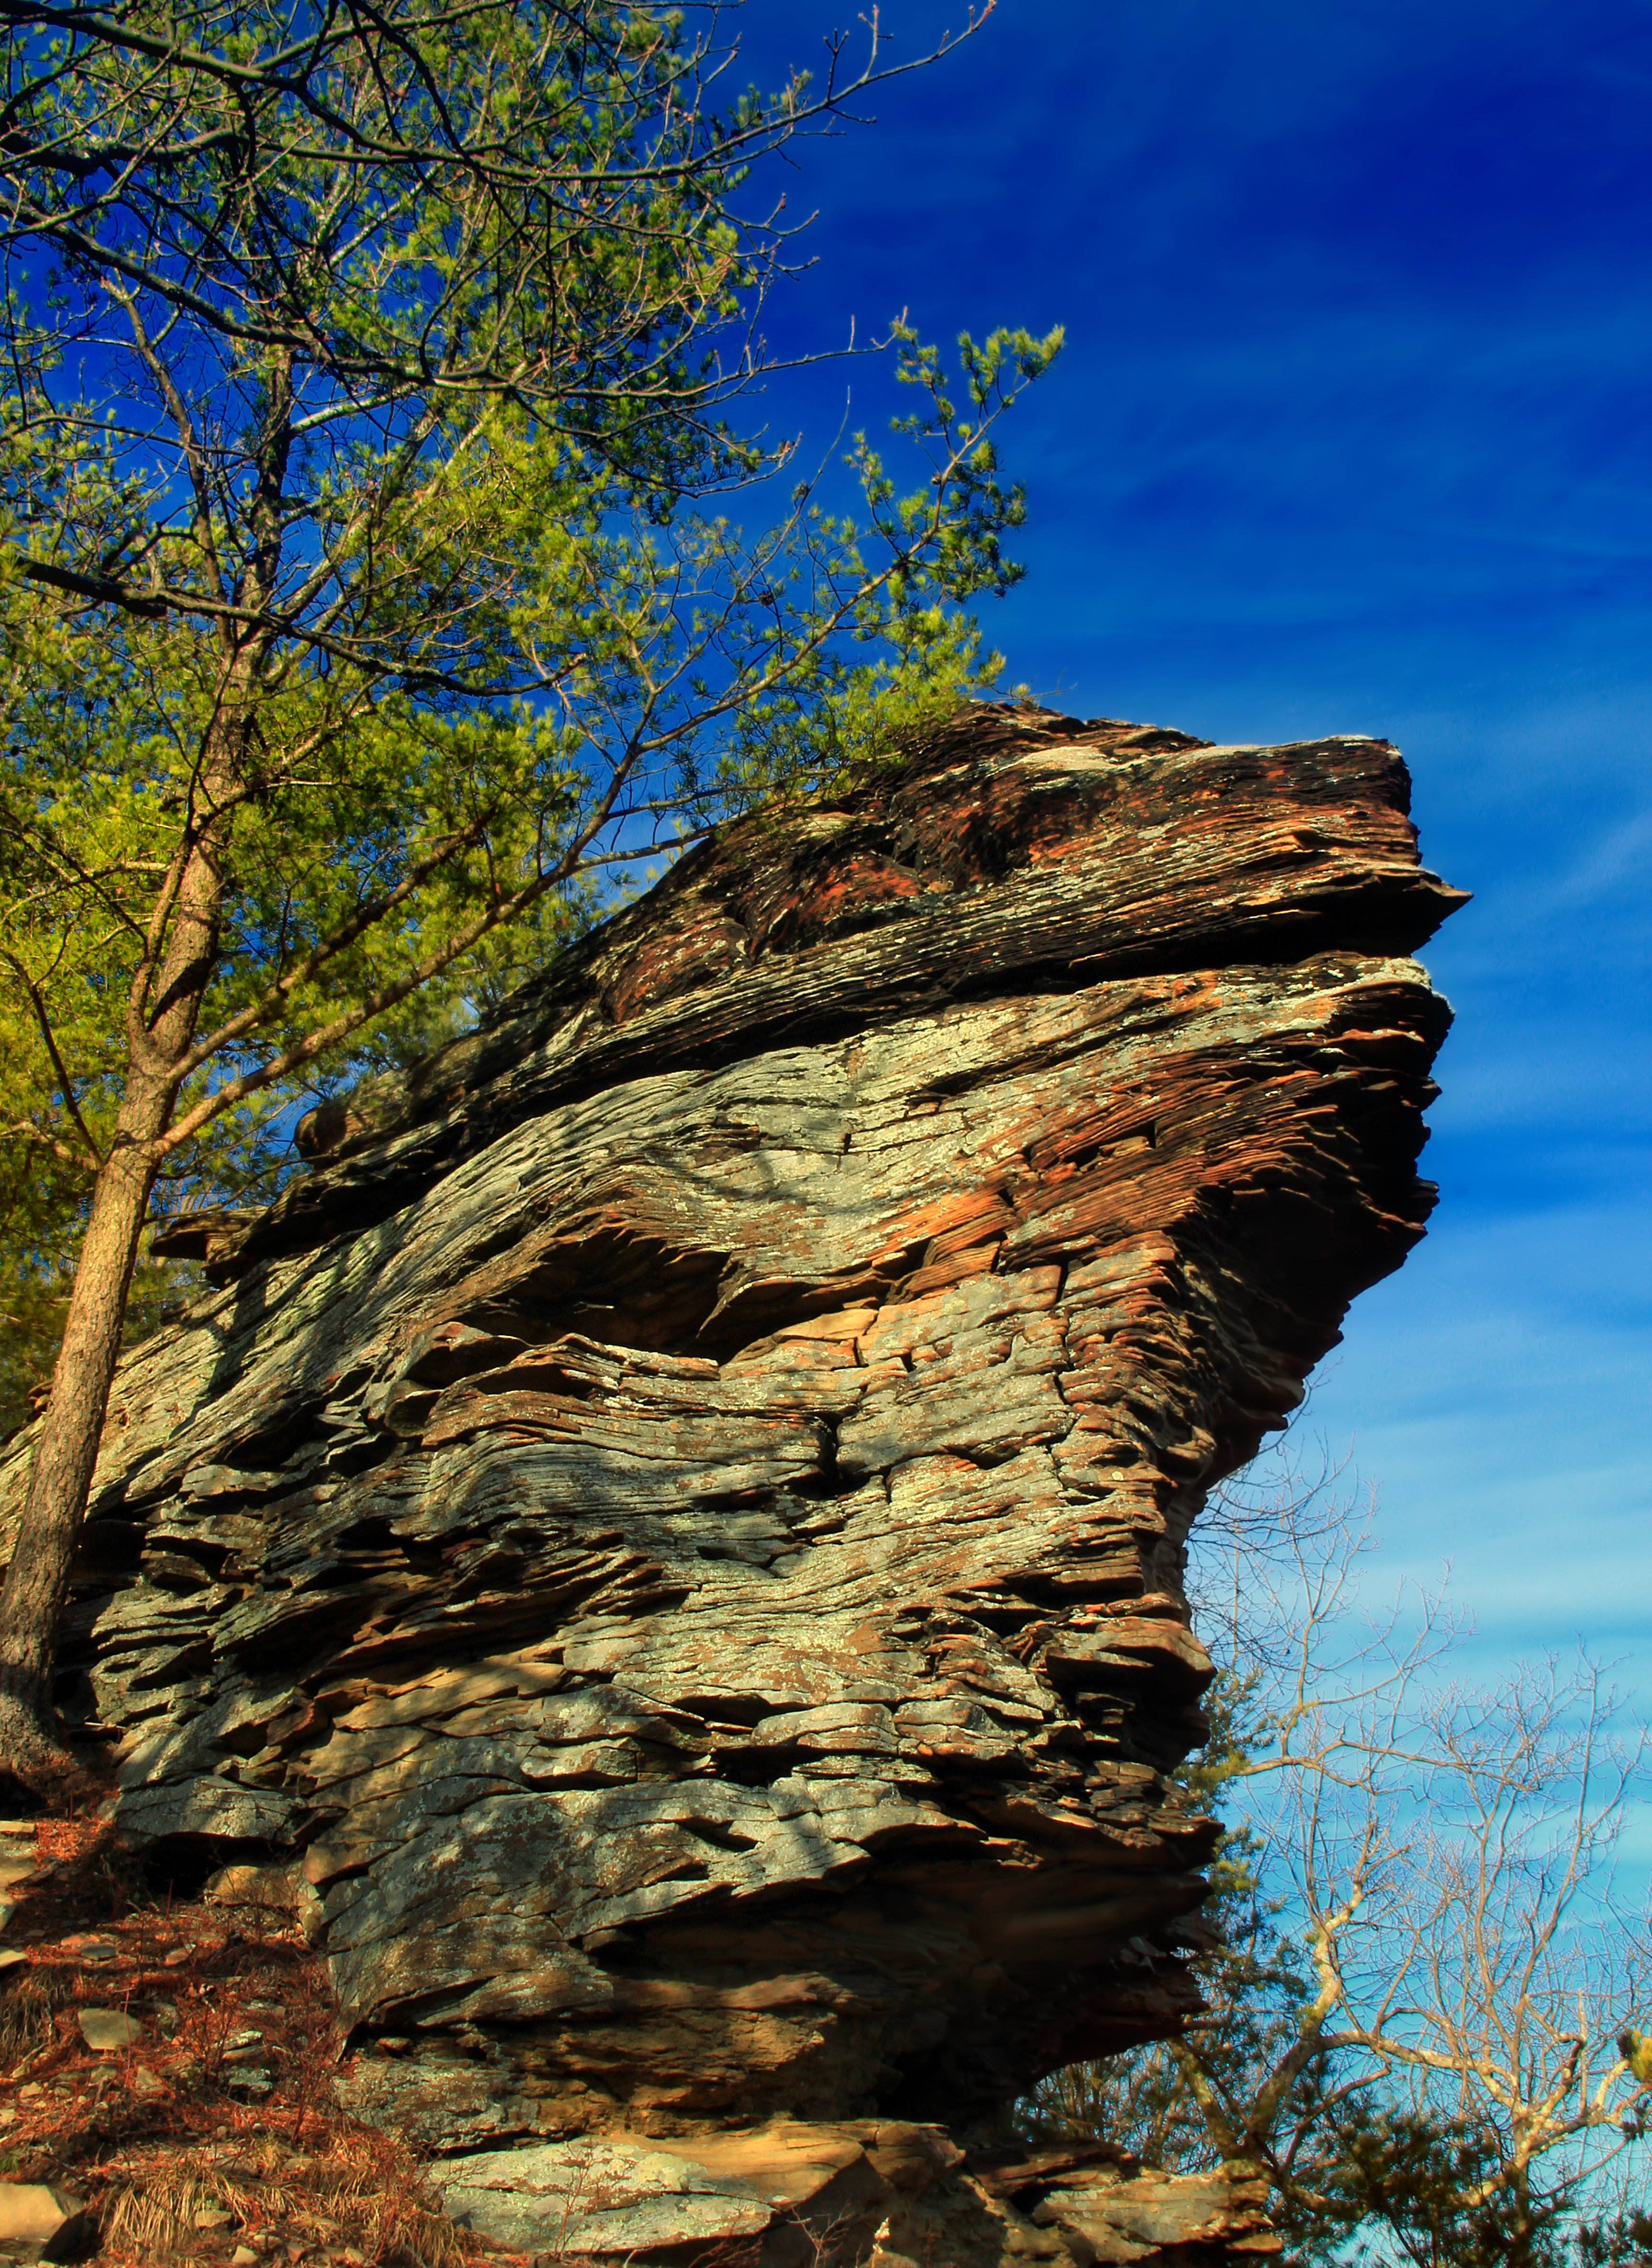
landscape, sea, coast, tree, nature, rock, wilderness, mountain, winter, sky, hiking, leaf, formation, cliff, reflection, autumn, terrain, material, trees, rocks, creativecommons, clouds, geology, tiadaghtonstateforest, appalachianmountains, alleghenyplateau, pennsylvaniawilds, lycomingcounty, pennsylvania, cirrus, goldeneagletrail, wolfrunwildarea, ravenshorn, natural environment, woody plant